Cyanolichen

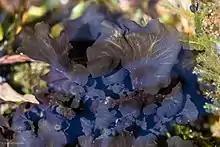
The "western waterfan", "Peltigera hydrothyria" var. "gowardii", is a rare aquatic cyanolichen that grows in cold, clean mountain streams of northwestern North America. Its reliance on pristine riparian habitats makes it vulnerable to pollution, habitat loss, and climate change.

Identifying and isolating cyanobionts presents several unique difficulties. Unicellular cyanobionts are particularly challenging to study due to their slow growth rates and the presence of multiple free-living cyanobacterial species that may grow on or near lichen thalli. Additionally, the morphology of cyanobacteria can differ significantly between their free-living and lichenised states, complicating traditional identification methods based on visual characteristics.